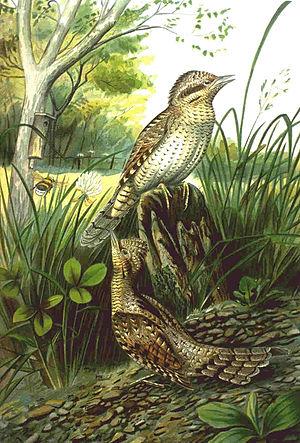
Le Torcol fourmilier est une espèce d'oiseaux de la famille des Picidae.